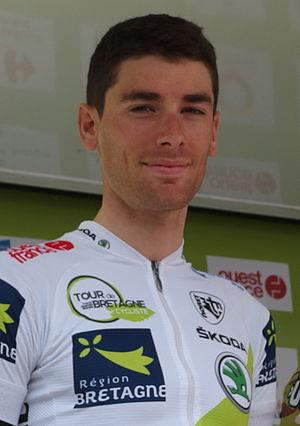
Tour de Bretagne 2014 - Présentation des équipes au départ de la sixième étape à Radenac - Équipe Armée de Terre Depicted person: Yann Guyot
Yann Guyot est un coureur cycliste français né le 26 février 1986 à Vannes, membre du Véloce Vannetais.